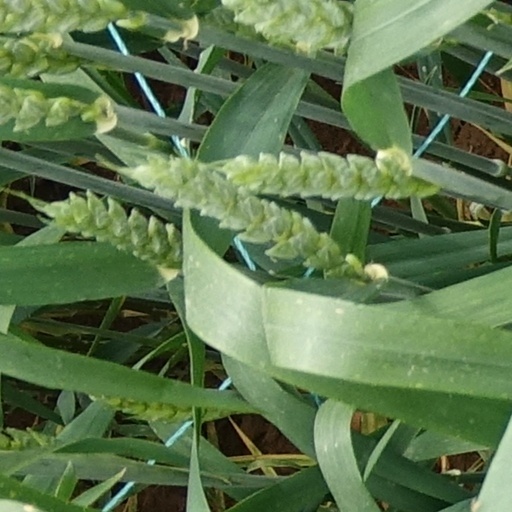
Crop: wheat